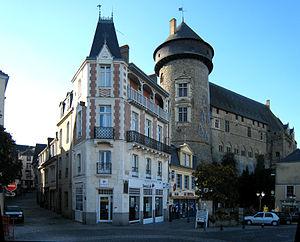
Ville de Laval, prise de vue depuis la rive de la Mayenne, vue du château vieux (à droite) et de la Grande-rue à droite.
Cet article recense les monuments historiques de France classés en 1840, la première protection de ce type dans le pays.
Ce tableau présente la liste de tous les monuments historiques classés ou inscrits dans la ville de Laval, Mayenne, en France.
La Mayenne, située dans les Pays de la Loire et dans les anciennes provinces du Maine et de l'Anjou, comprend sur son territoire de nombreux édifices seigneuriaux. On dénombre 279 édifices, dont cinq châteaux-forts.